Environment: real
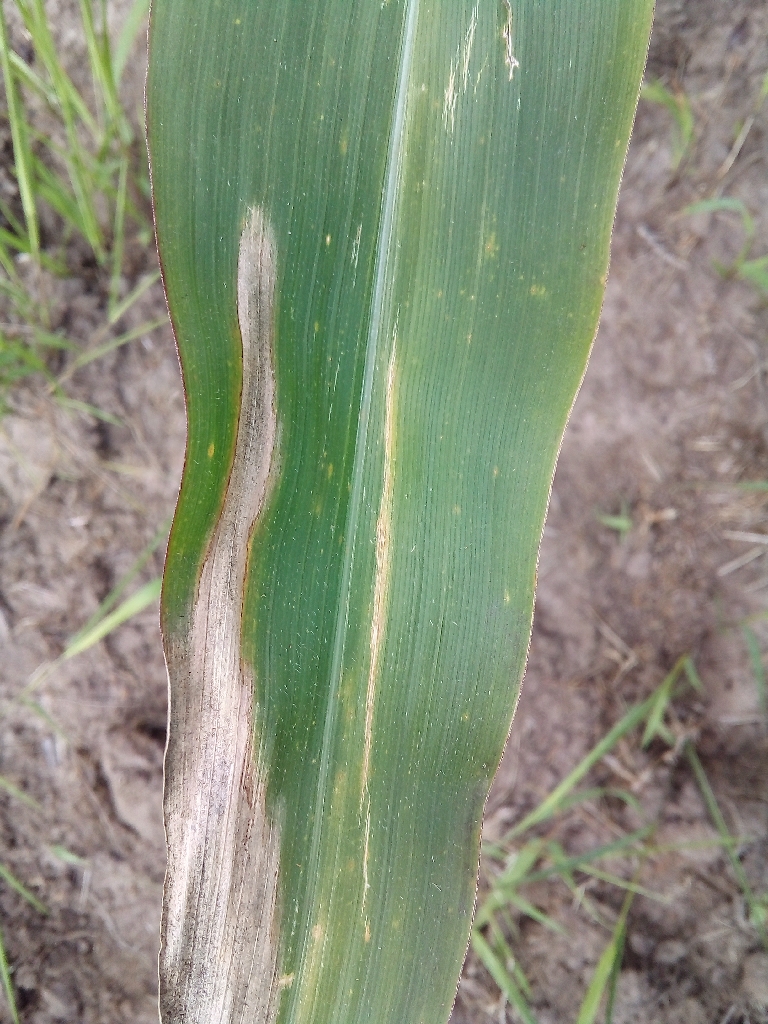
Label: northern_corn_leaf_blight